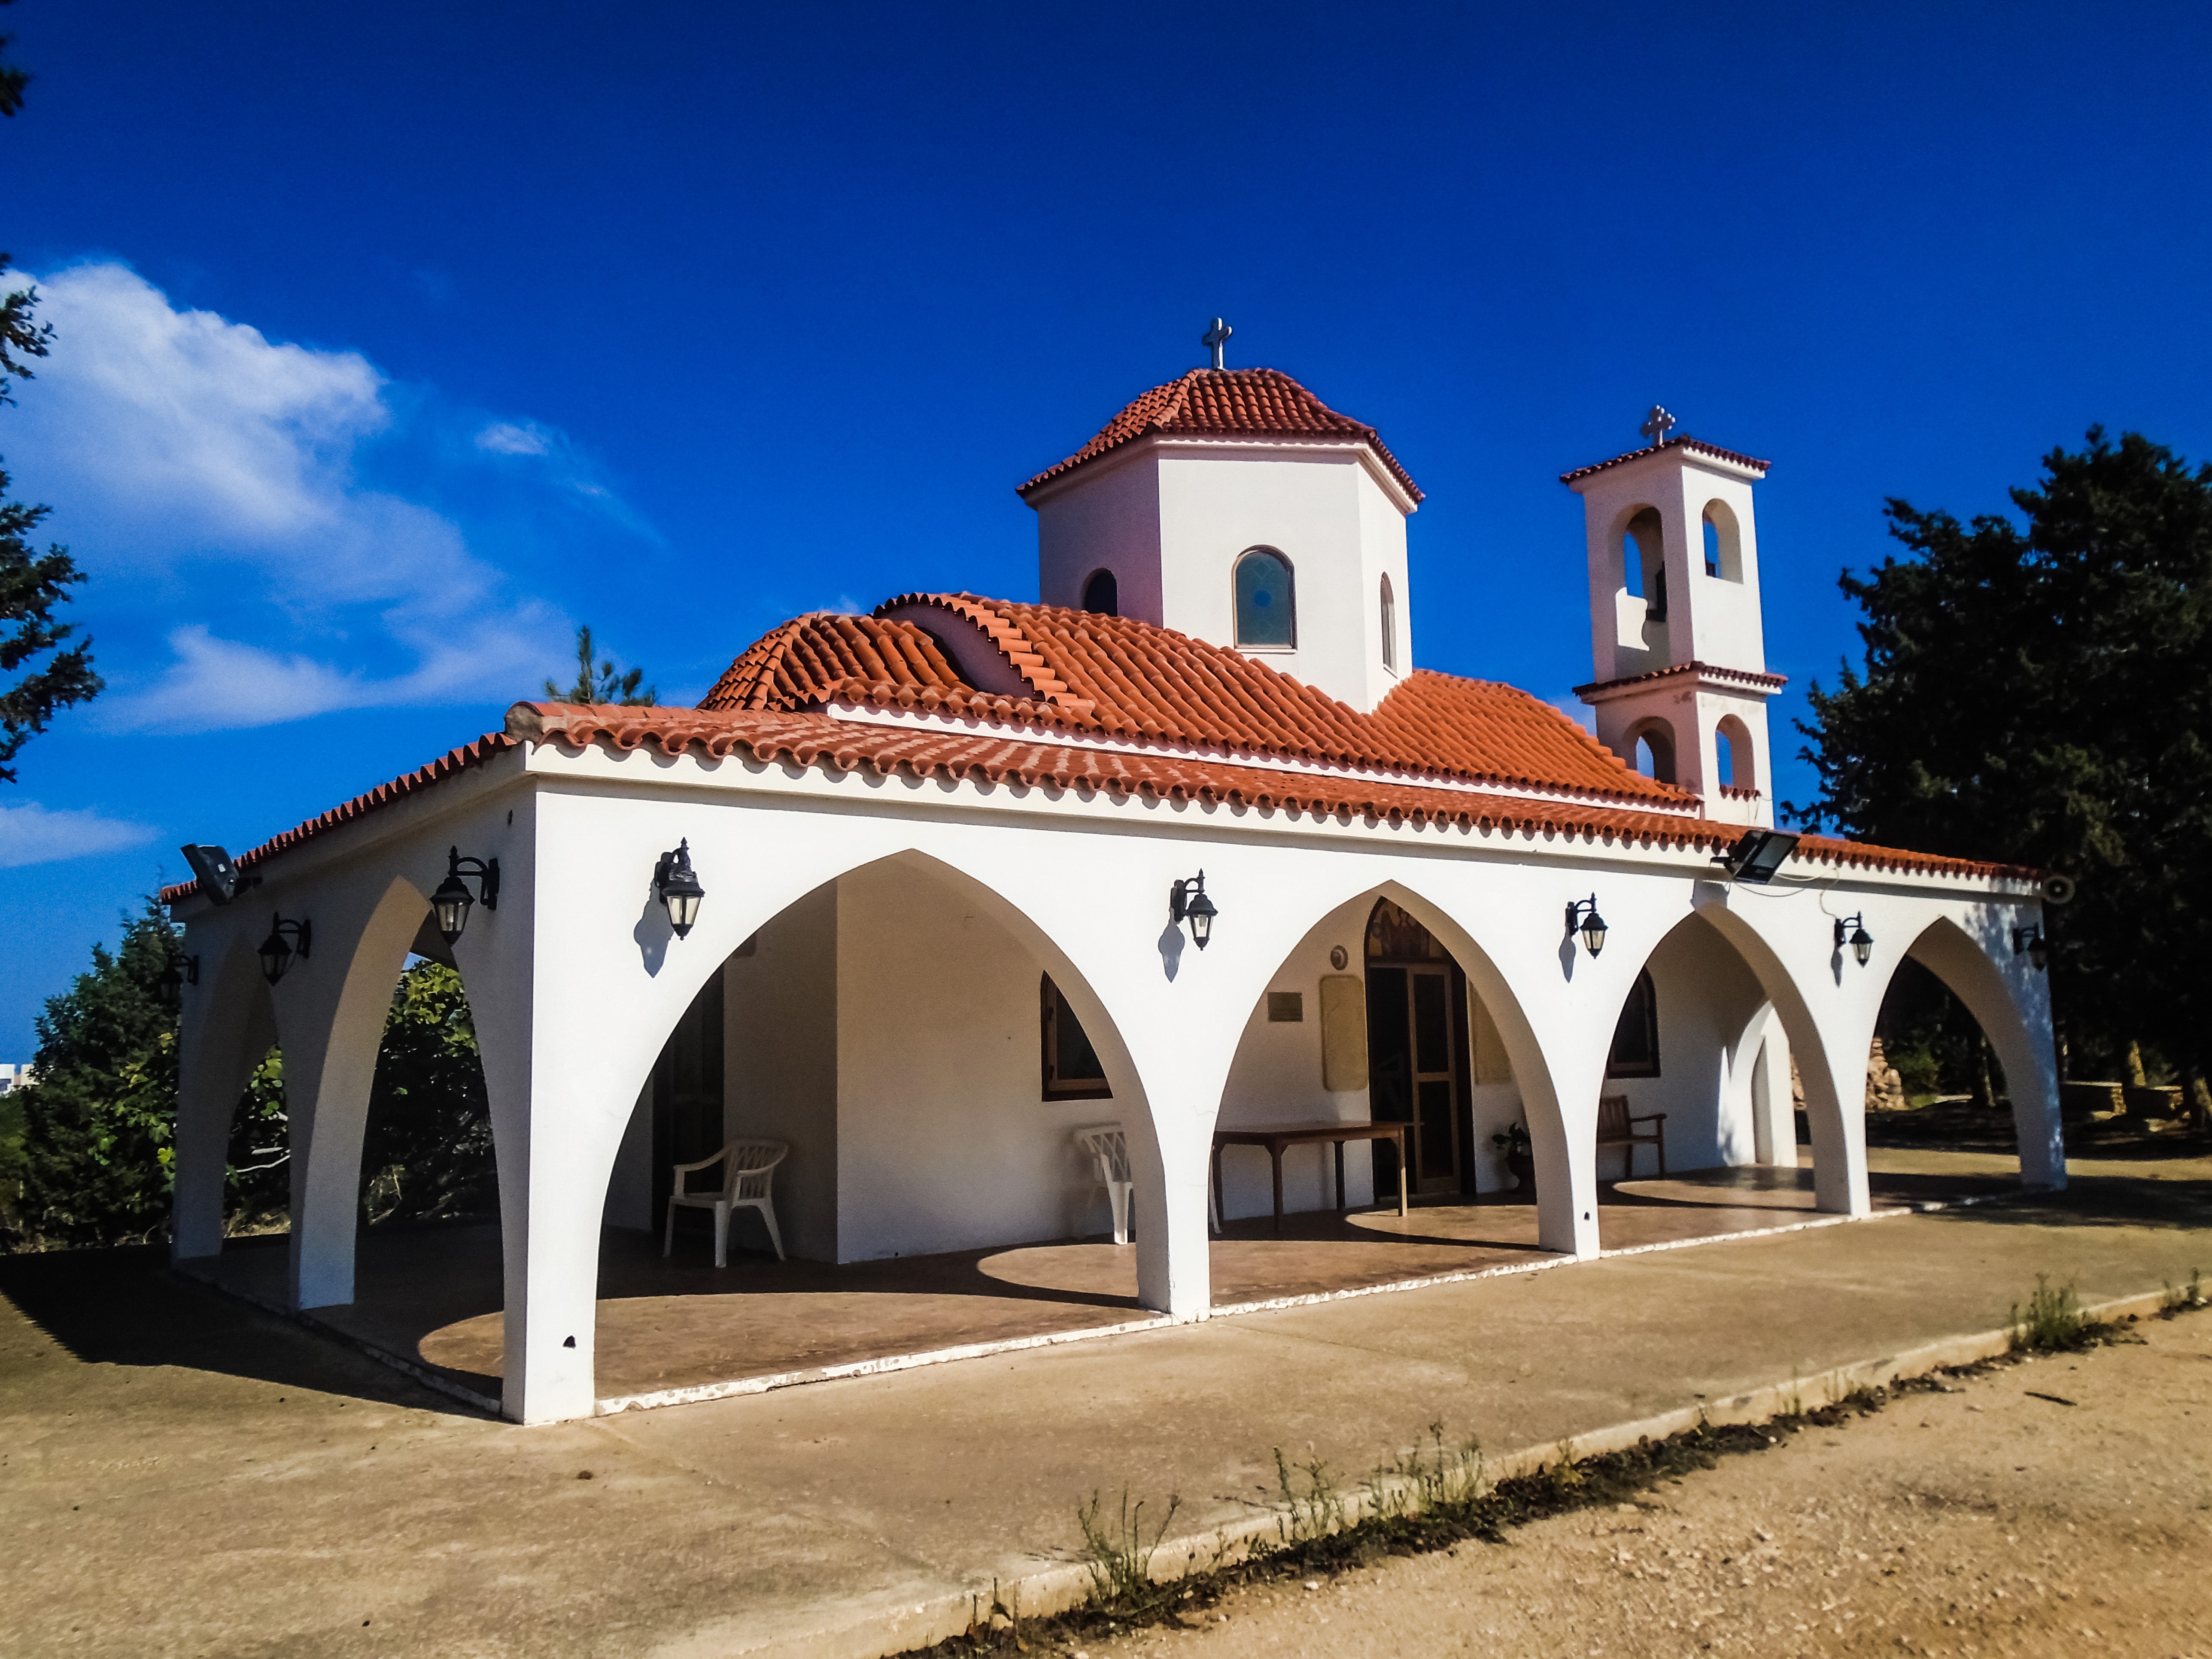
architecture, villa, building, arch, landmark, church, chapel, place of worship, monastery, shrine, orthodox, estate, cyprus, hacienda, paralimni, spanish missions in california